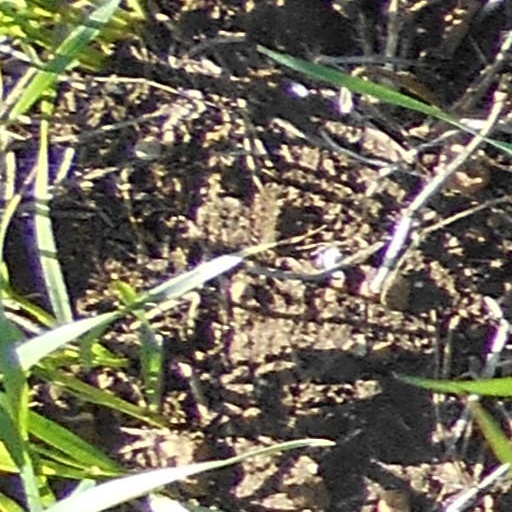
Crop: wheat